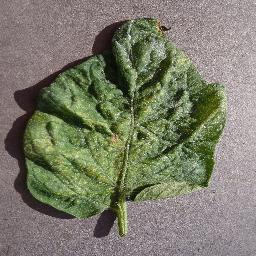
Label: Tomato___Spider_mites Two-spotted_spider_mite